Votive paintings of Mexico

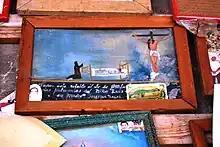
Votive paintings to the Señor de Chalma for the recuperation of a child from a pulmonary problem

The European tradition can be definitively traced back to ancient Greece and can be seen though various European cultures over the centuries. With the dominance of Christianity, ex votos took on Christian themes. Ex voto paintings of the type seen today in Mexico began as artworks commissioned by wealthy patrons as a result of an answered prayer or recovery from illness. These have their origins in 15th century Italy, and spread over Europe quickly and eventually were painted or commissioned by various levels of society. Ex voto paintings started as two types: one of a static image of a saint or other personage and one with a depiction of the miracle. The static images came first and vary little. By the 16th century, the narrative version had been established.